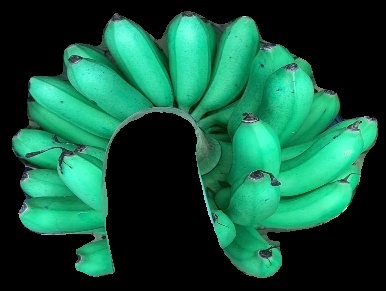
Variety: rasbale
Grade: grade1